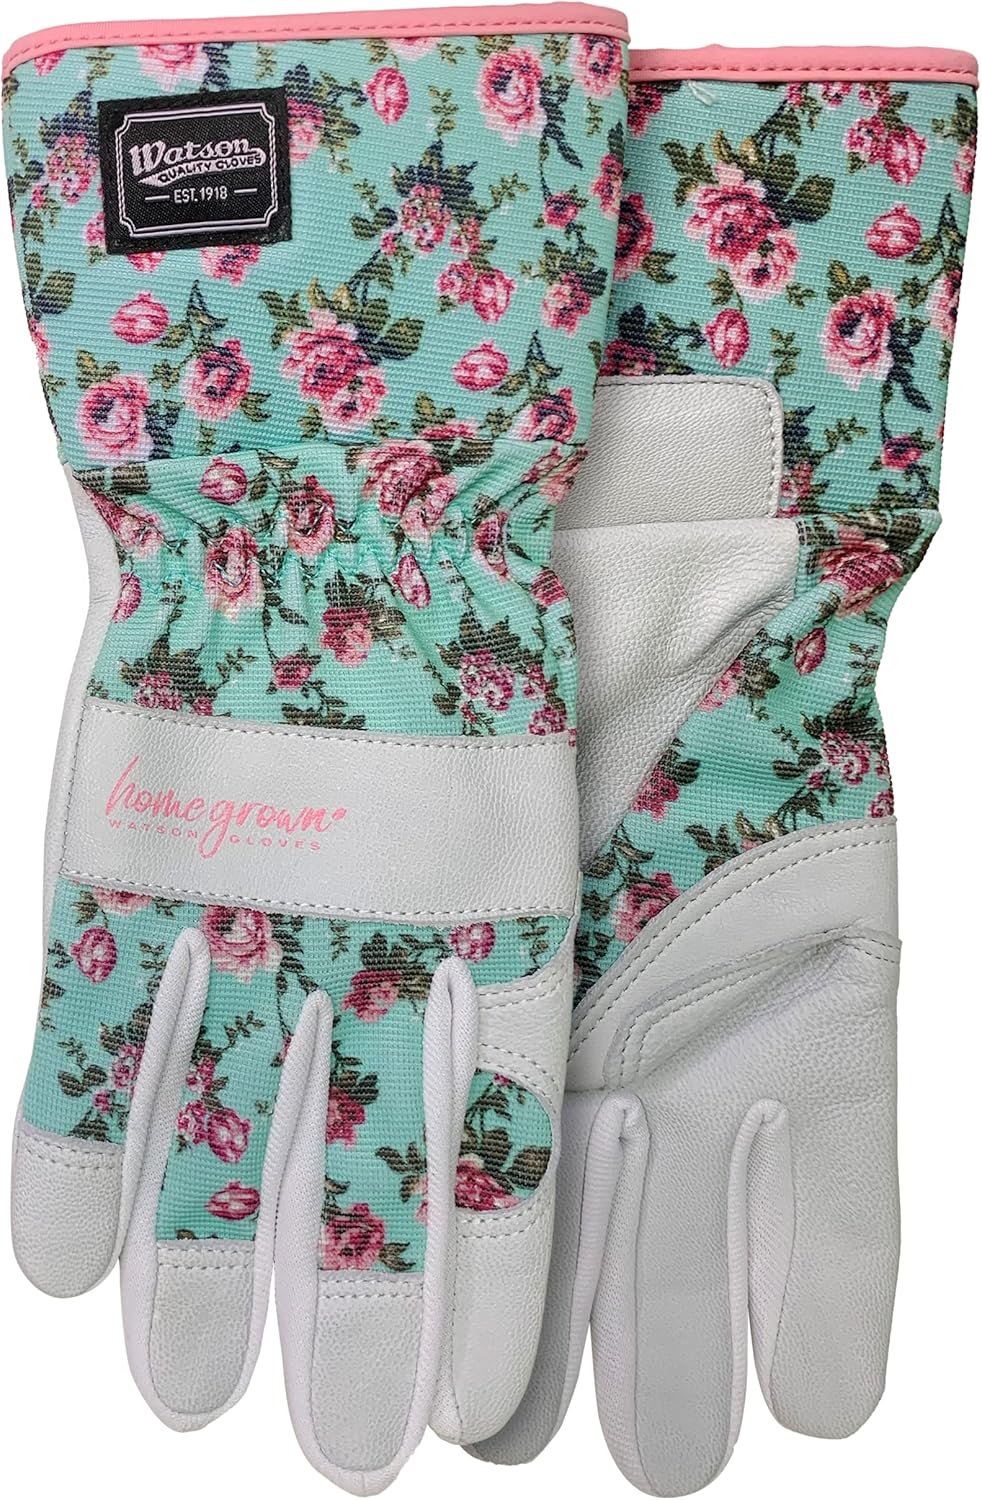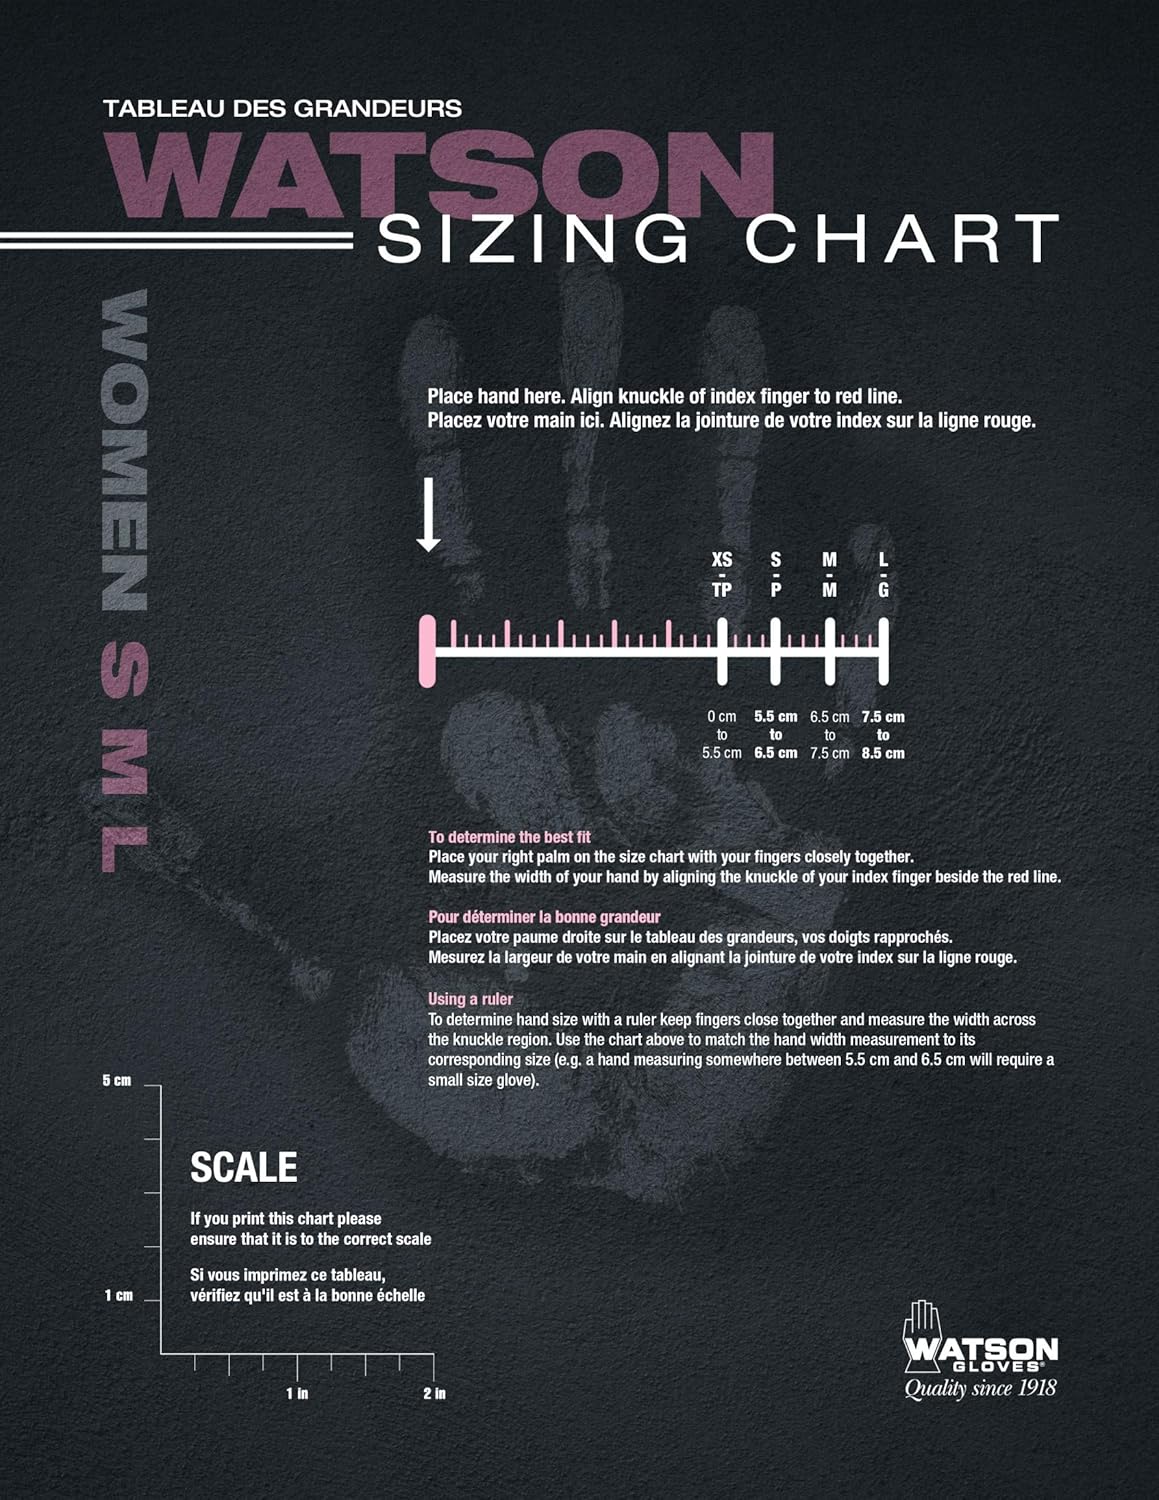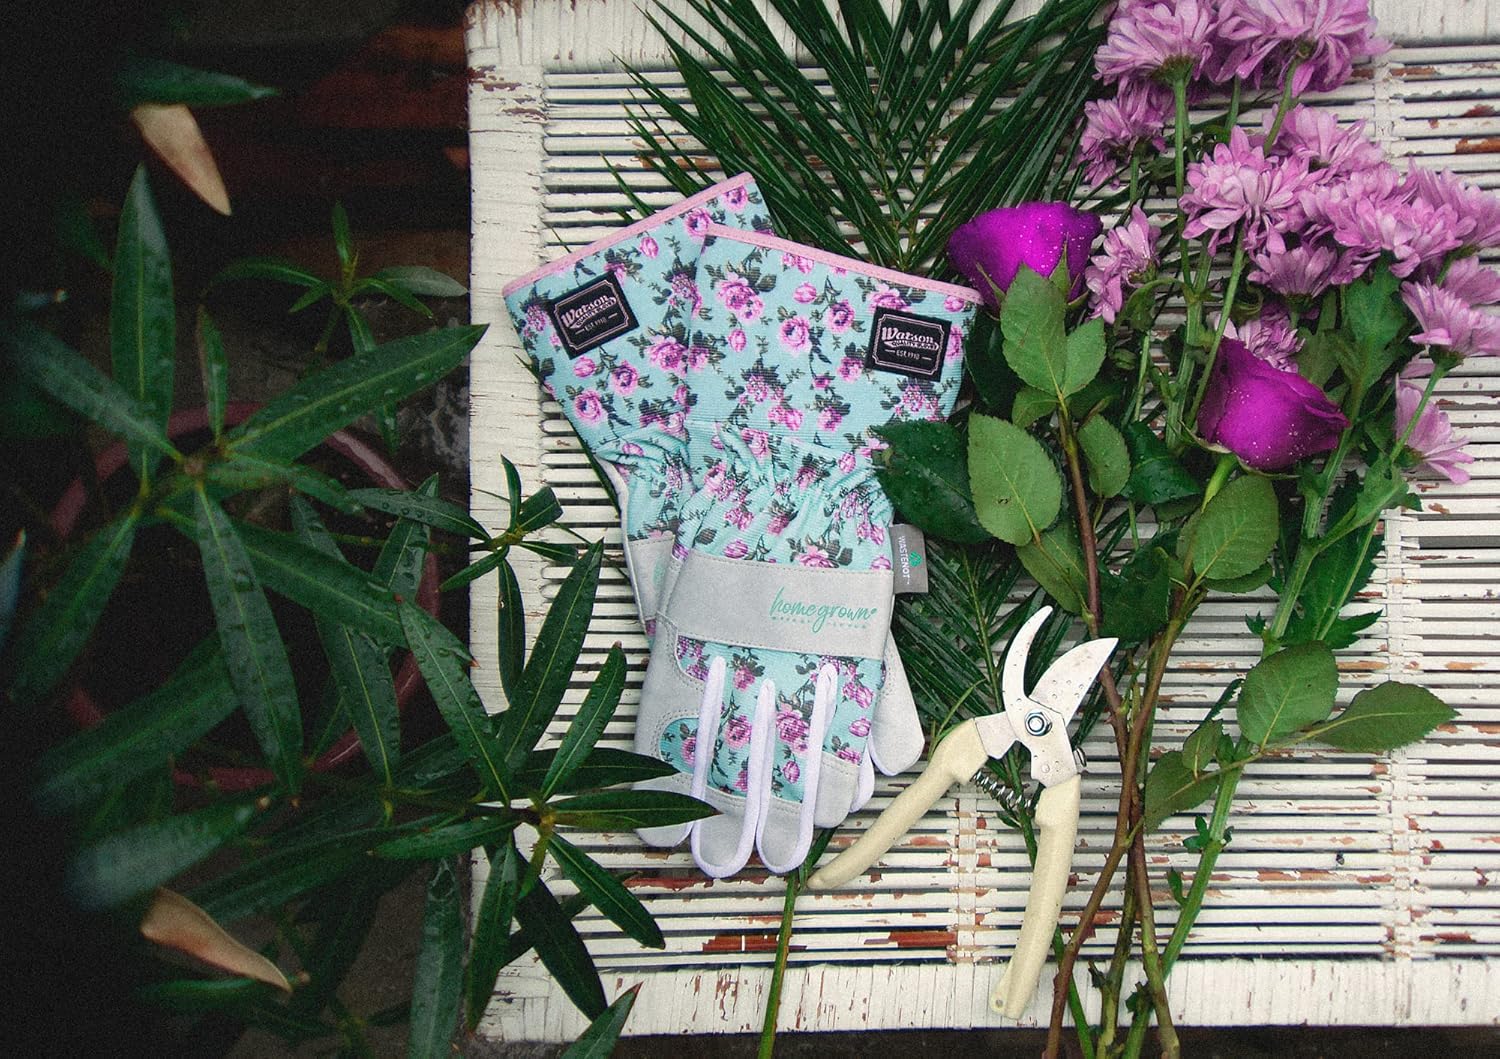
Watson Gloves You Grow Girl Sustainable Garden Glove for Women - Made with WasteNot Yarn, Water Resistant, Hooded Fingers
Category: AMAZON FASHION
Watson Gloves' Classic 197 You Grow Girl Gardening Gloves Made for a Woman's Hand. WasteNot spandex back made from 96% recycled material. Dryhide water resistant full-grain goatskin leather palm for durability and comfort. Hooded fingertips, knuckle bar and pulse protector for added protection and reinforcement. Snug-fitting shirred elastic wrist with 3" slip on style cuff for easy on/off. Made for a woman's hand. Our new Home Grown collection is our first garden brand which uses WasteNot yarn. WasteNot yarn is made from 96% recycled materials..
Features: BACK: 35% Leather, 48% Recycled Polyester, 10% Polyester, 5% Nylon, 2% Polyurethane | Imported | Elastic,Slip On,Slip-on closure | Hand Wash | WasteNot spandex back made from 96% recycled materials. | Dryhide water resistant full-grain goatskin leather palm for durability and comfort | Hooded fingertips, knuckle bar and pulse protector for added protection and reinforcement | Snug-fitting shirred elastic wrist with 3″ slip-on style cuff for easy on/off | Made for a woman’s hand